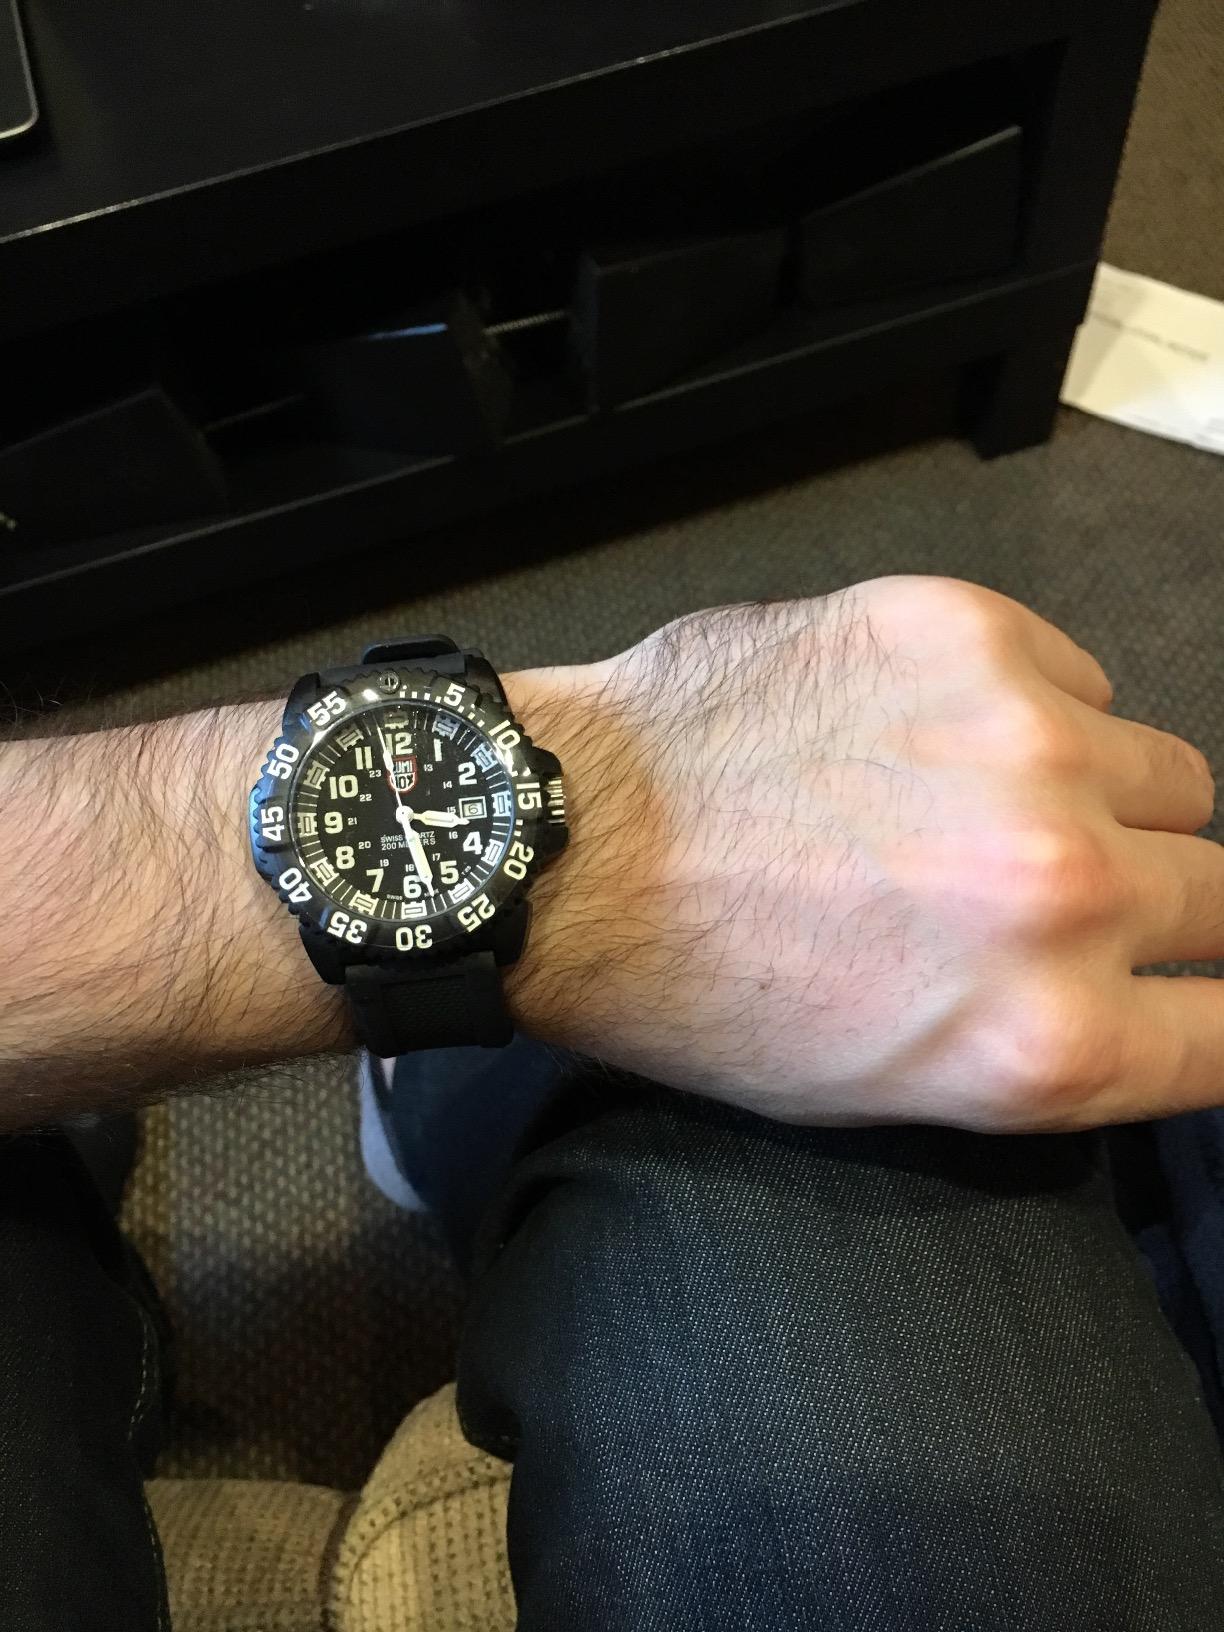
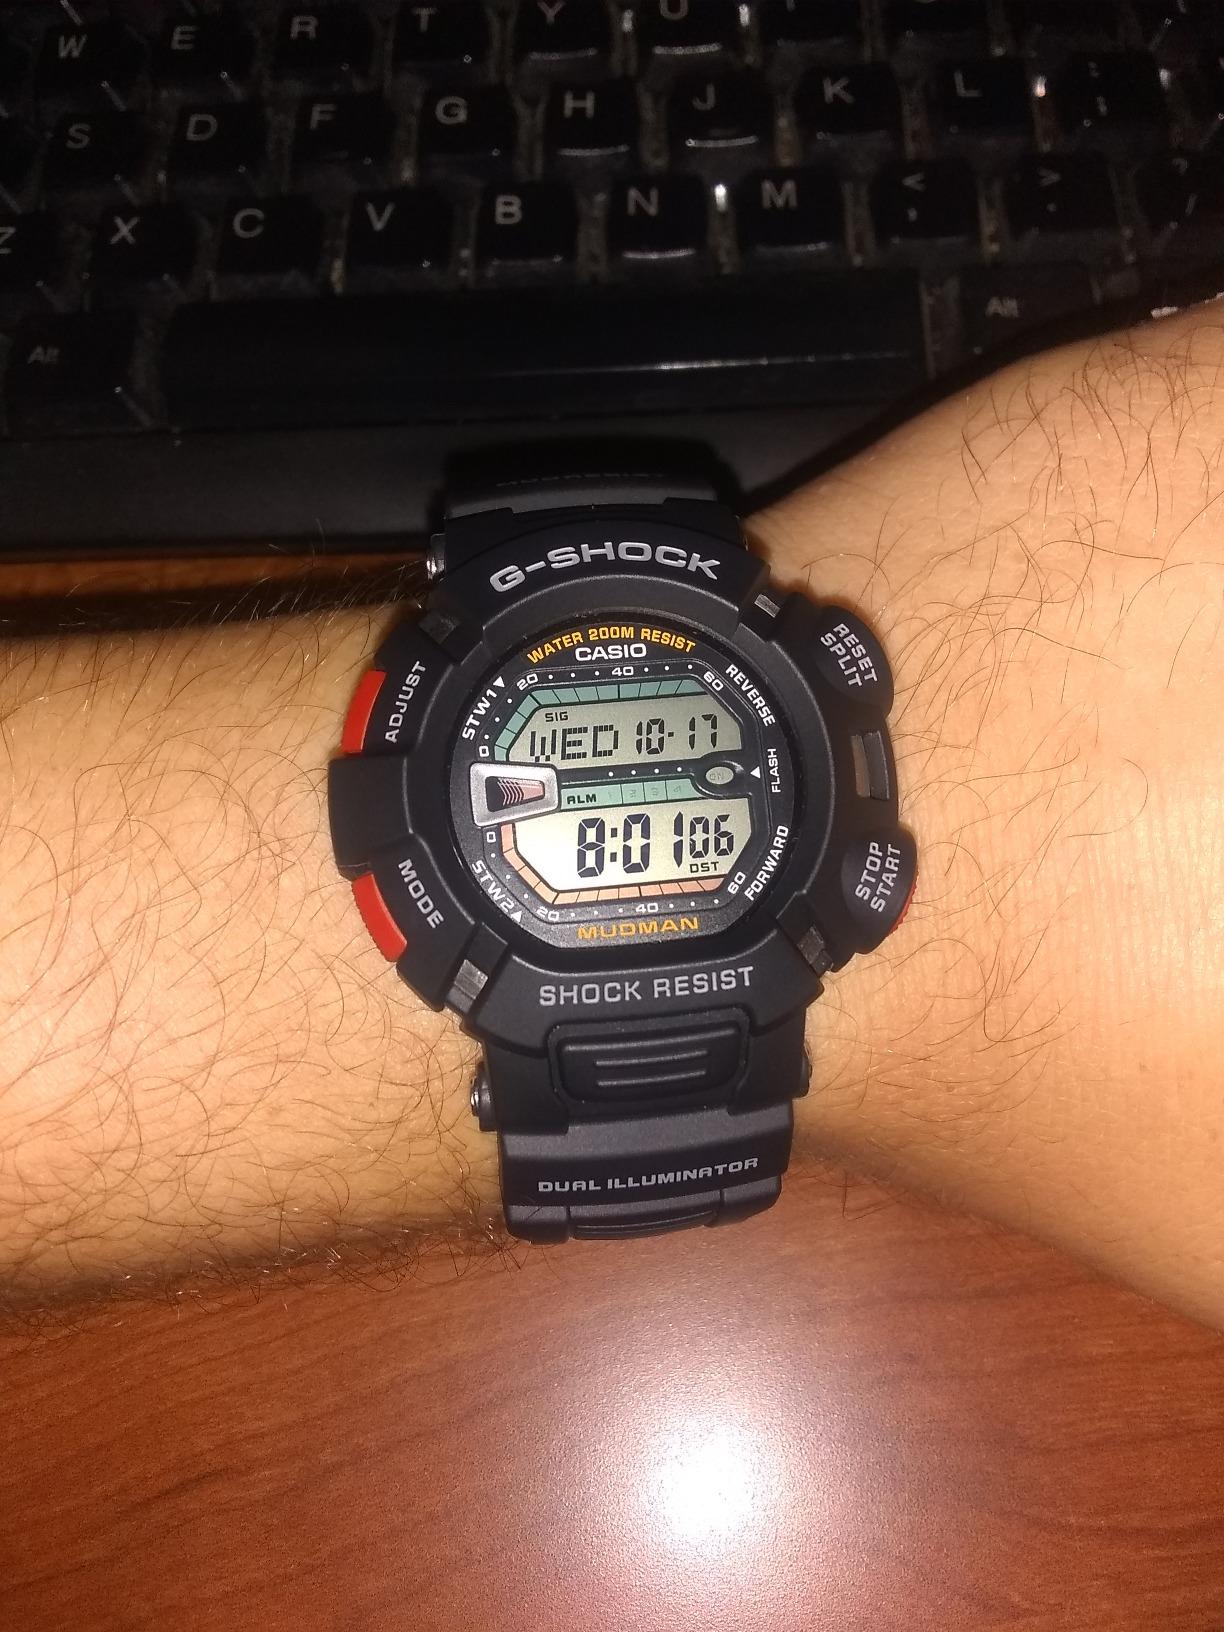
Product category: accessories_watch
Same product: no